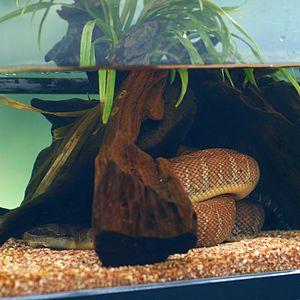
Homalopsis est un genre de serpents de la famille des Homalopsidae.